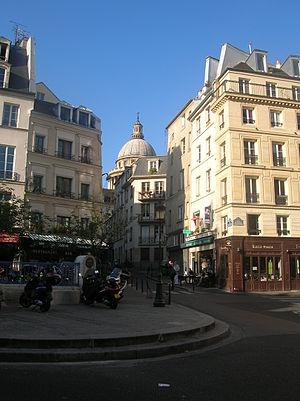
Rue de la Montagne-Sainte-Geneviève, rue de l'École-Polytechnique (sur la droite) et rue Descartes (au premier plan) dans le Quartier latin à Paris Svenska: Rue de la Montagne-Sainte-Geneviève, Rue de l'École-Polytechnique, Rue Descartes i Latinkvarteren, Paris, Frankrike